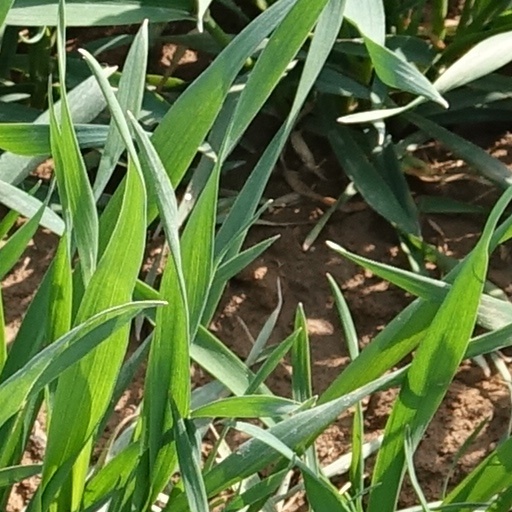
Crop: wheat